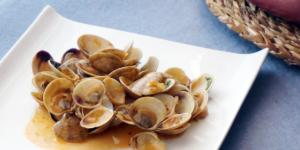
almejas a la marinera